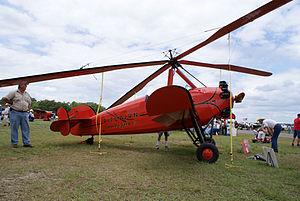
Le Pitcairn PA-18 était un autogire de sport et de loisirs, produit aux États-Unis au début des années 1930.